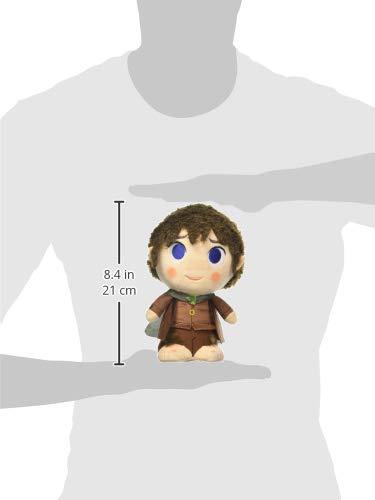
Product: Funko Super Cute Plush: Lord of The Rings - Frodo Baggins Collectible Figure, Multicolor
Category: Toys & Games | Stuffed Animals & Plush Toys | Plush Figures
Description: From Lord of the Rings, Frodo Baggins, as a stylized plush from Funko.
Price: $8.94
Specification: ProductDimensions:5x5x6inches|ItemWeight:2.4ounces|ShippingWeight:3.04ounces(Viewshippingratesandpolicies)|ASIN:B07DFCXCH8|Itemmodelnumber:30055|Manufacturerrecommendedage:6yearsandup